Huron Regional Airport

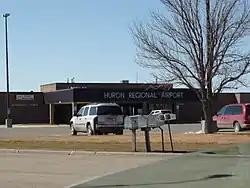
Airport terminal, March 2009

Huron Regional Airport is in Huron, South Dakota, United States. The airport has charter passenger flights operated by fixed base operator (FBO), Fly Jet Center and Revv Aviation.